In memoriam (Sibelius)

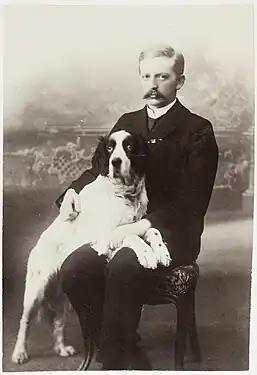
Eugen Schauman, in whose memory the work was conceived

The work was written to commemorate Eugen Schauman who had in 1904 shot Governor-General Nikolay Bobrikov and then killed himself. Sibelius mentioned on New Year's Day of 1905 "that he intended to write a requiem in memory of Eugen Schauman and that he had already started to work on it. – I just hope it will be worthy of its subject matter! After all, it will be the only monument that we can raise for him!"